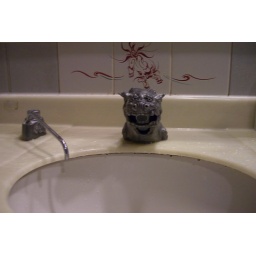
bathroom sink in Shuri-jo